Culture of Rome

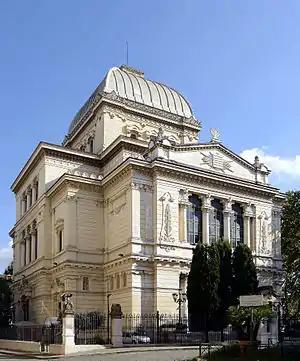
The Great Synagogue of Rome

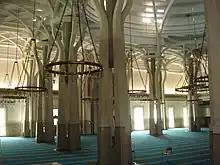
Mosque of Rome by Paolo Portoghesi, (1974)

Birthplace of the Latin language. Since the times of Ancient Rome, the city was a great cultural center, Roman literature was heavily influenced by Greek authors from its beginning, but it was also very influential and left a deep mark on Western literature. In this period, in fact, poetic currents were born such as that of the "Poetae novi" or "neòteroi" (new poets) and lyric poetry and names such as Horace, Catullus, Cato and Sallust stood out. Also famous and characteristic was the image of Virgil, who, crossing several literary styles, composed works of great value still cared for, including the "Aeneid", a legendary epic poem in Latin.